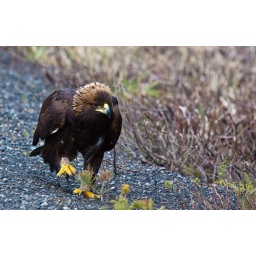
This eagle was walking along the side of the highway towards Kincolith, BC. Photo by Soren Hedberg, 2010.